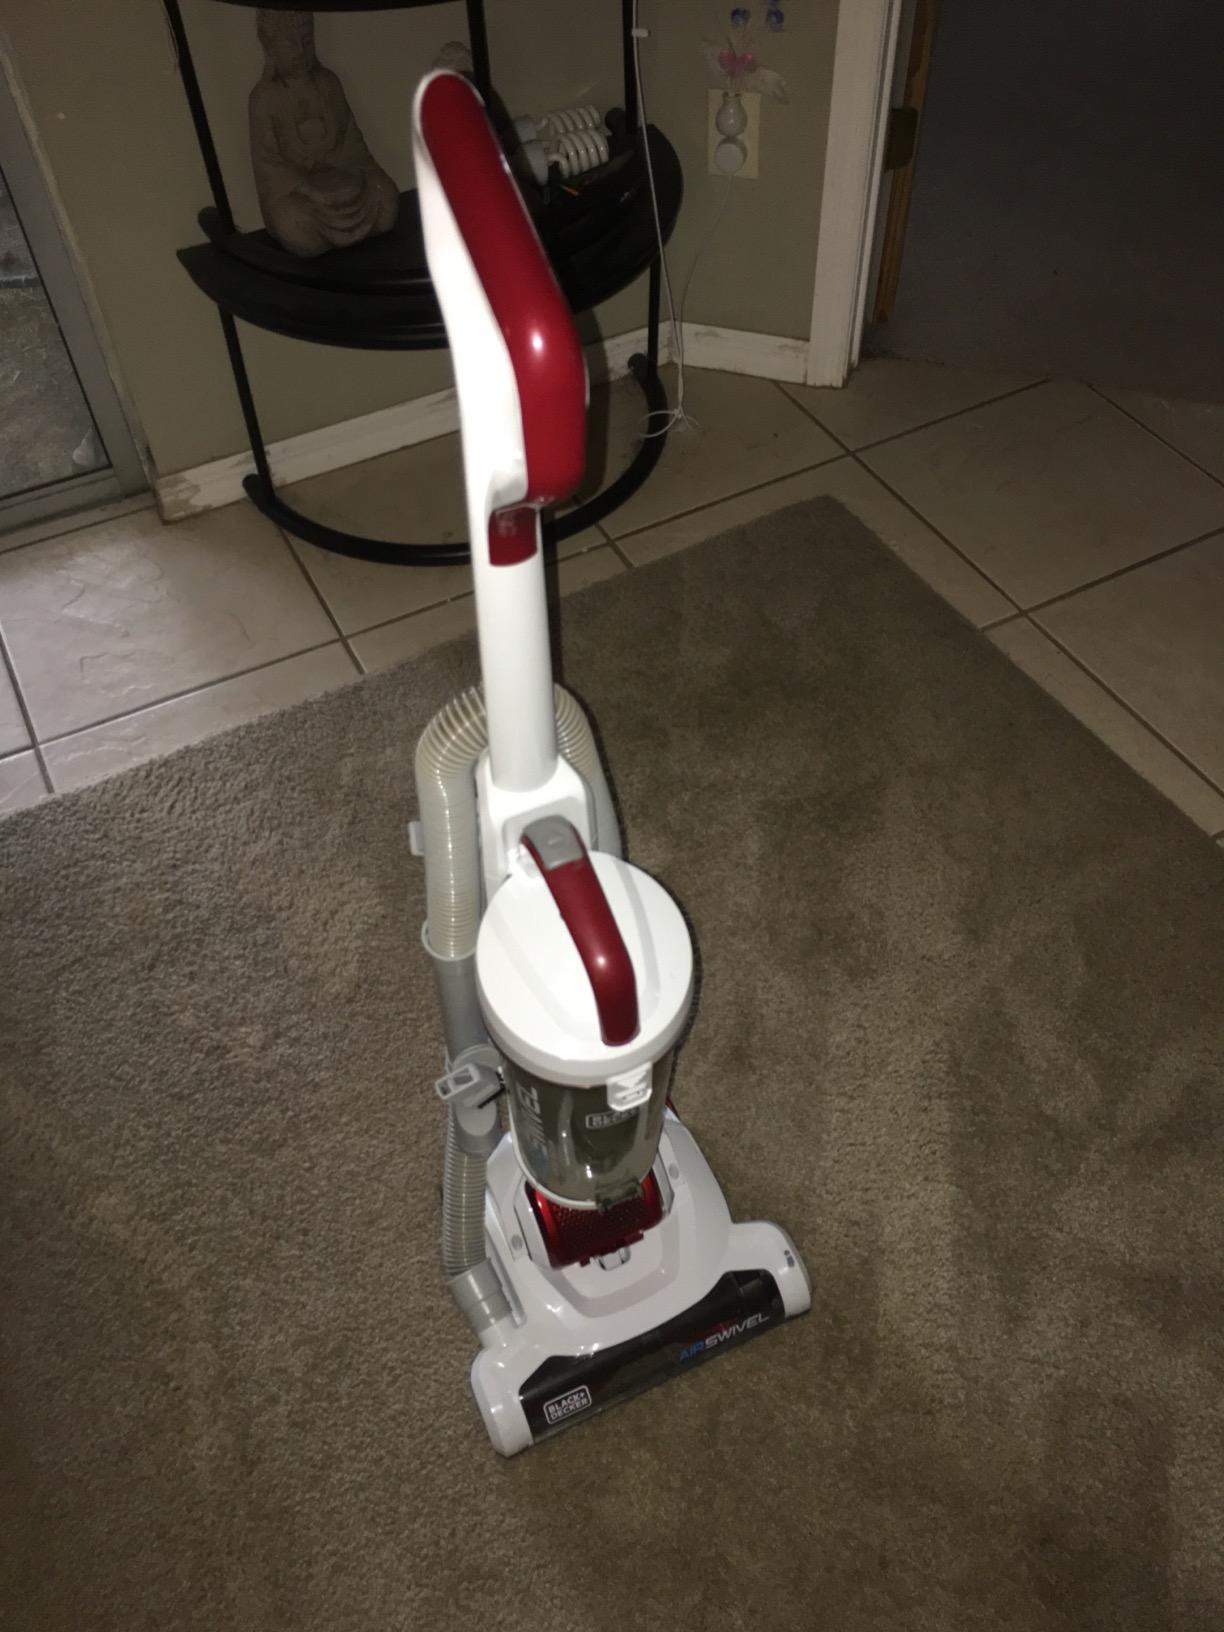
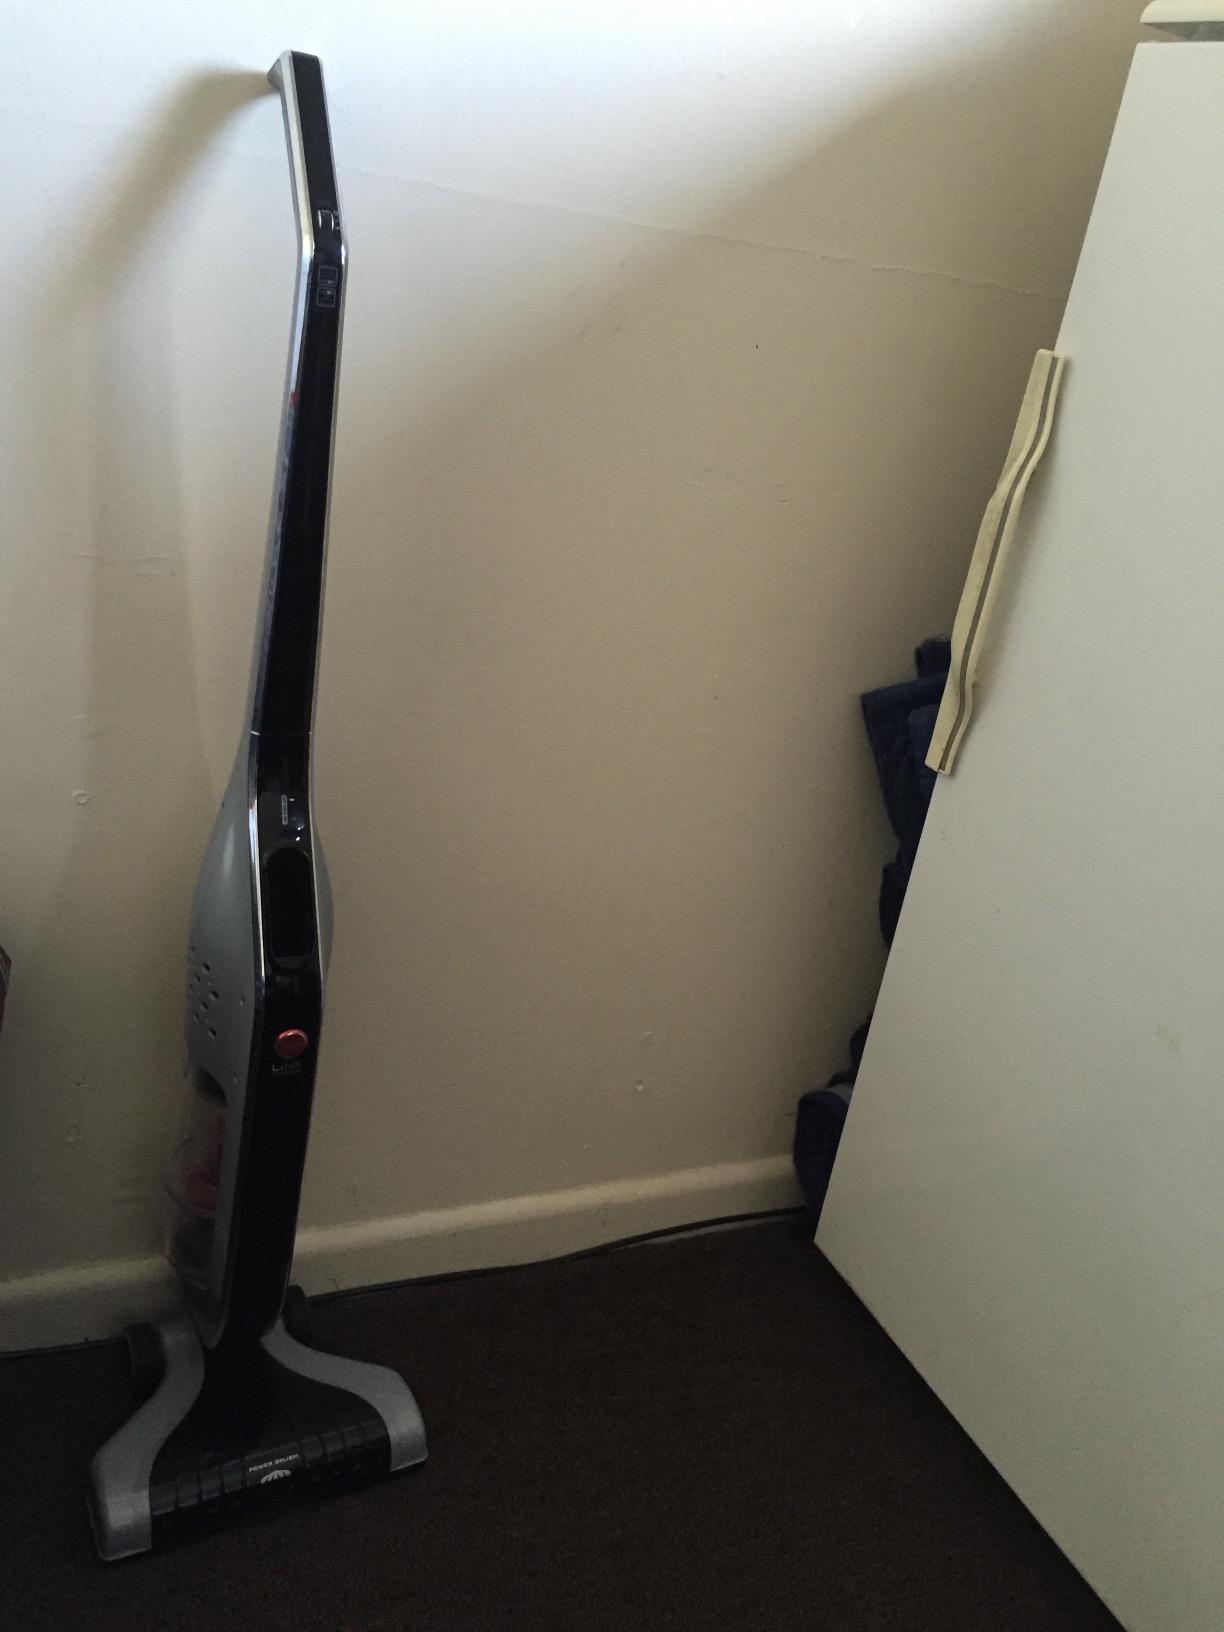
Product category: items_vacuum
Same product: no